Molly McKay

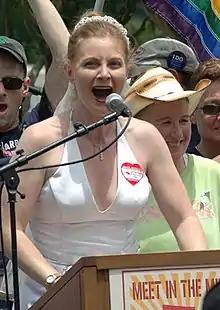
McKay speaking at the Meet In The Middle Rally in Fresno, 2009

Molly B. McKay (born September 9, 1970) is an American attorney and a civil rights activist for lesbian, gay, bisexual and transgender individuals. McKay was the former Co-Executive Director of Marriage Equality California and the former Media Director for Marriage Equality USA. She has also been active in Californians for Same Sex Marriage and the California Freedom to Marry Coalition, and was the Associate Executive Director of Equality California. McKay married her longtime partner Davina Kotulski in 2004 when Gavin Newsom made same sex marriage legal for one day in San Francisco.